Consolations (Liszt)

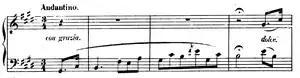
Consolation No. 5, first few bars

Consolation No. 5 is in E major. It is initially marked "Andantino". The Consolation has a "cantilena" vocal style. This Consolation has the oldest genealogy having been reworked from the "Madrigal" of the earlier fifth version of the "Consolations". Compared to the earlier Madrigal, this Consolation: